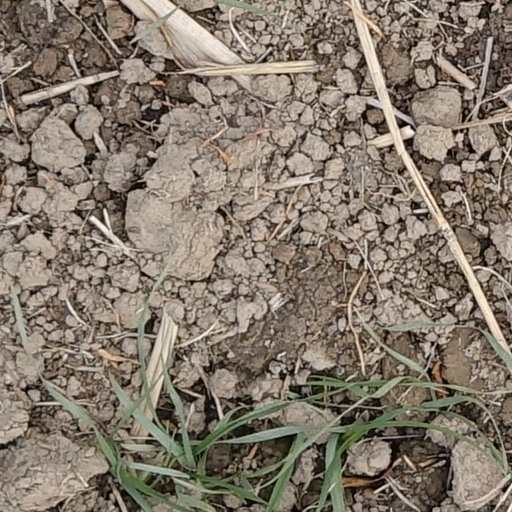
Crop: wheat